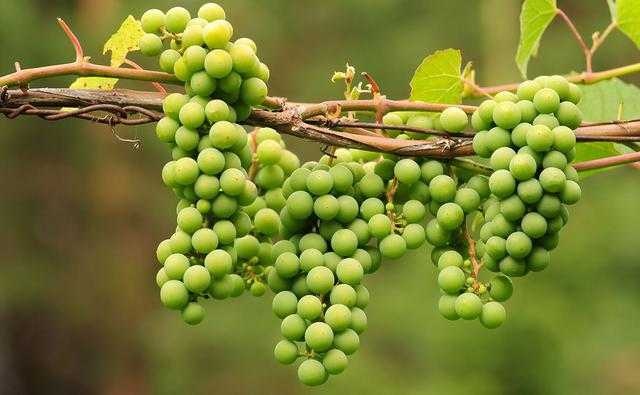
Label: Grapes